Schiller Institute

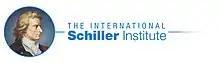

The Schiller Institute is a German-based political and economic think tank founded in 1984 by Helga Zepp-LaRouche, with stated members in 50 countries. It is among the principal front organizations of the LaRouche movement. The institute's stated aim is to apply the ideas of the poet and philosopher Friedrich Schiller to what it calls the "contemporary world crisis." "The Independent" describes it as "an extremist political think-tank linked to a right-wing conspiracy theorist, Lyndon LaRouche." According to "The Times", its aim is "to propagate [LaRouche's] increasingly wild anti-Semitic conspiracy theories."